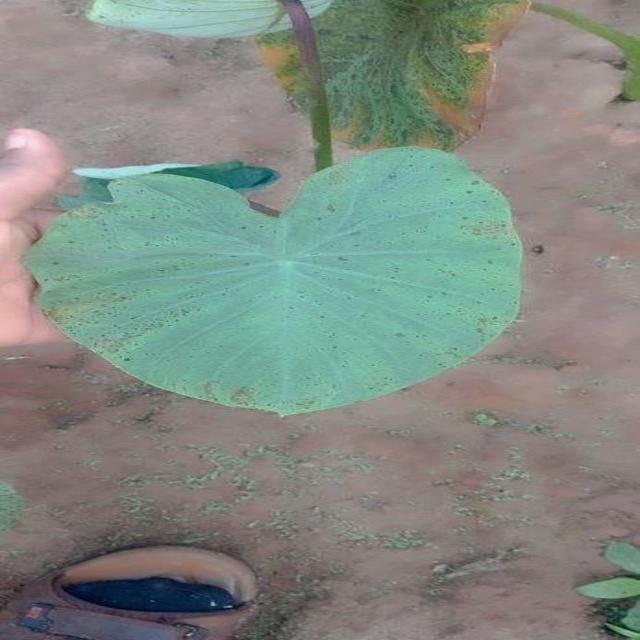
Label: Early_Blight